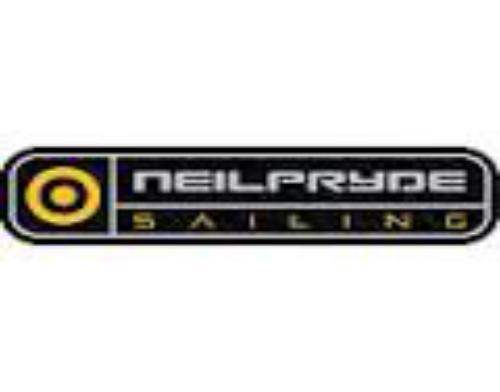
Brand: neil pryde-2
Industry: Sports